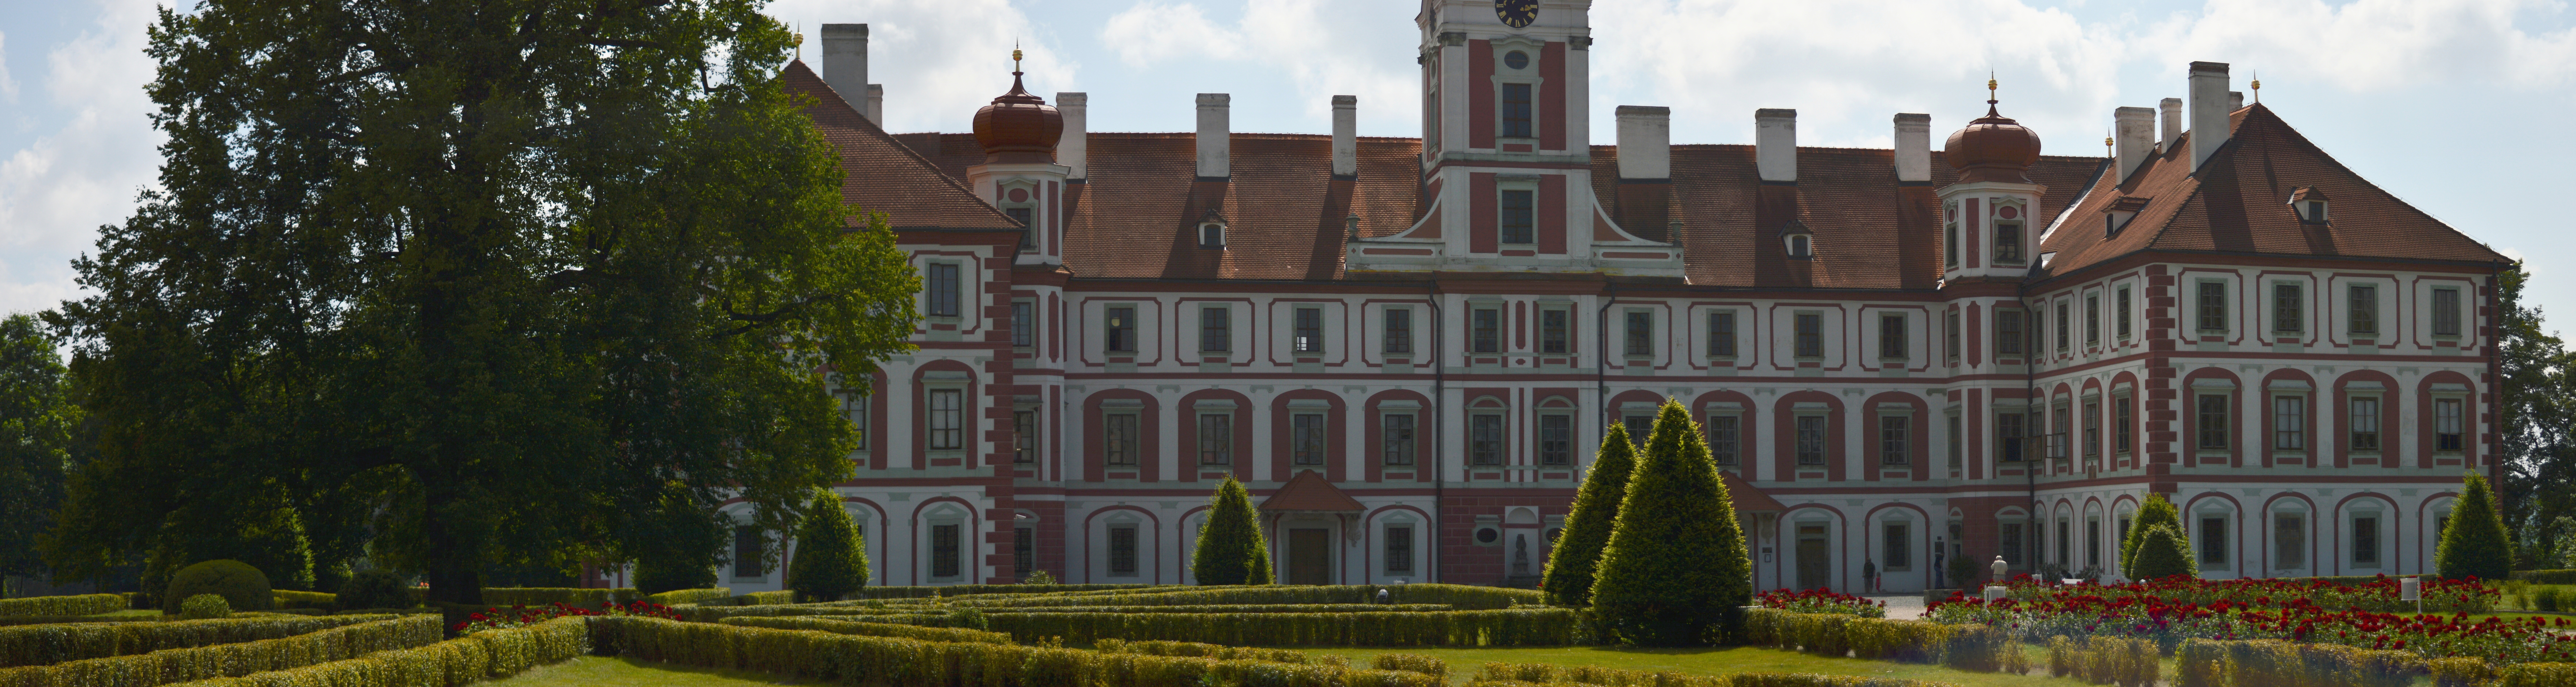
building, chateau, panorama, castle, cathedral, garden, stately home